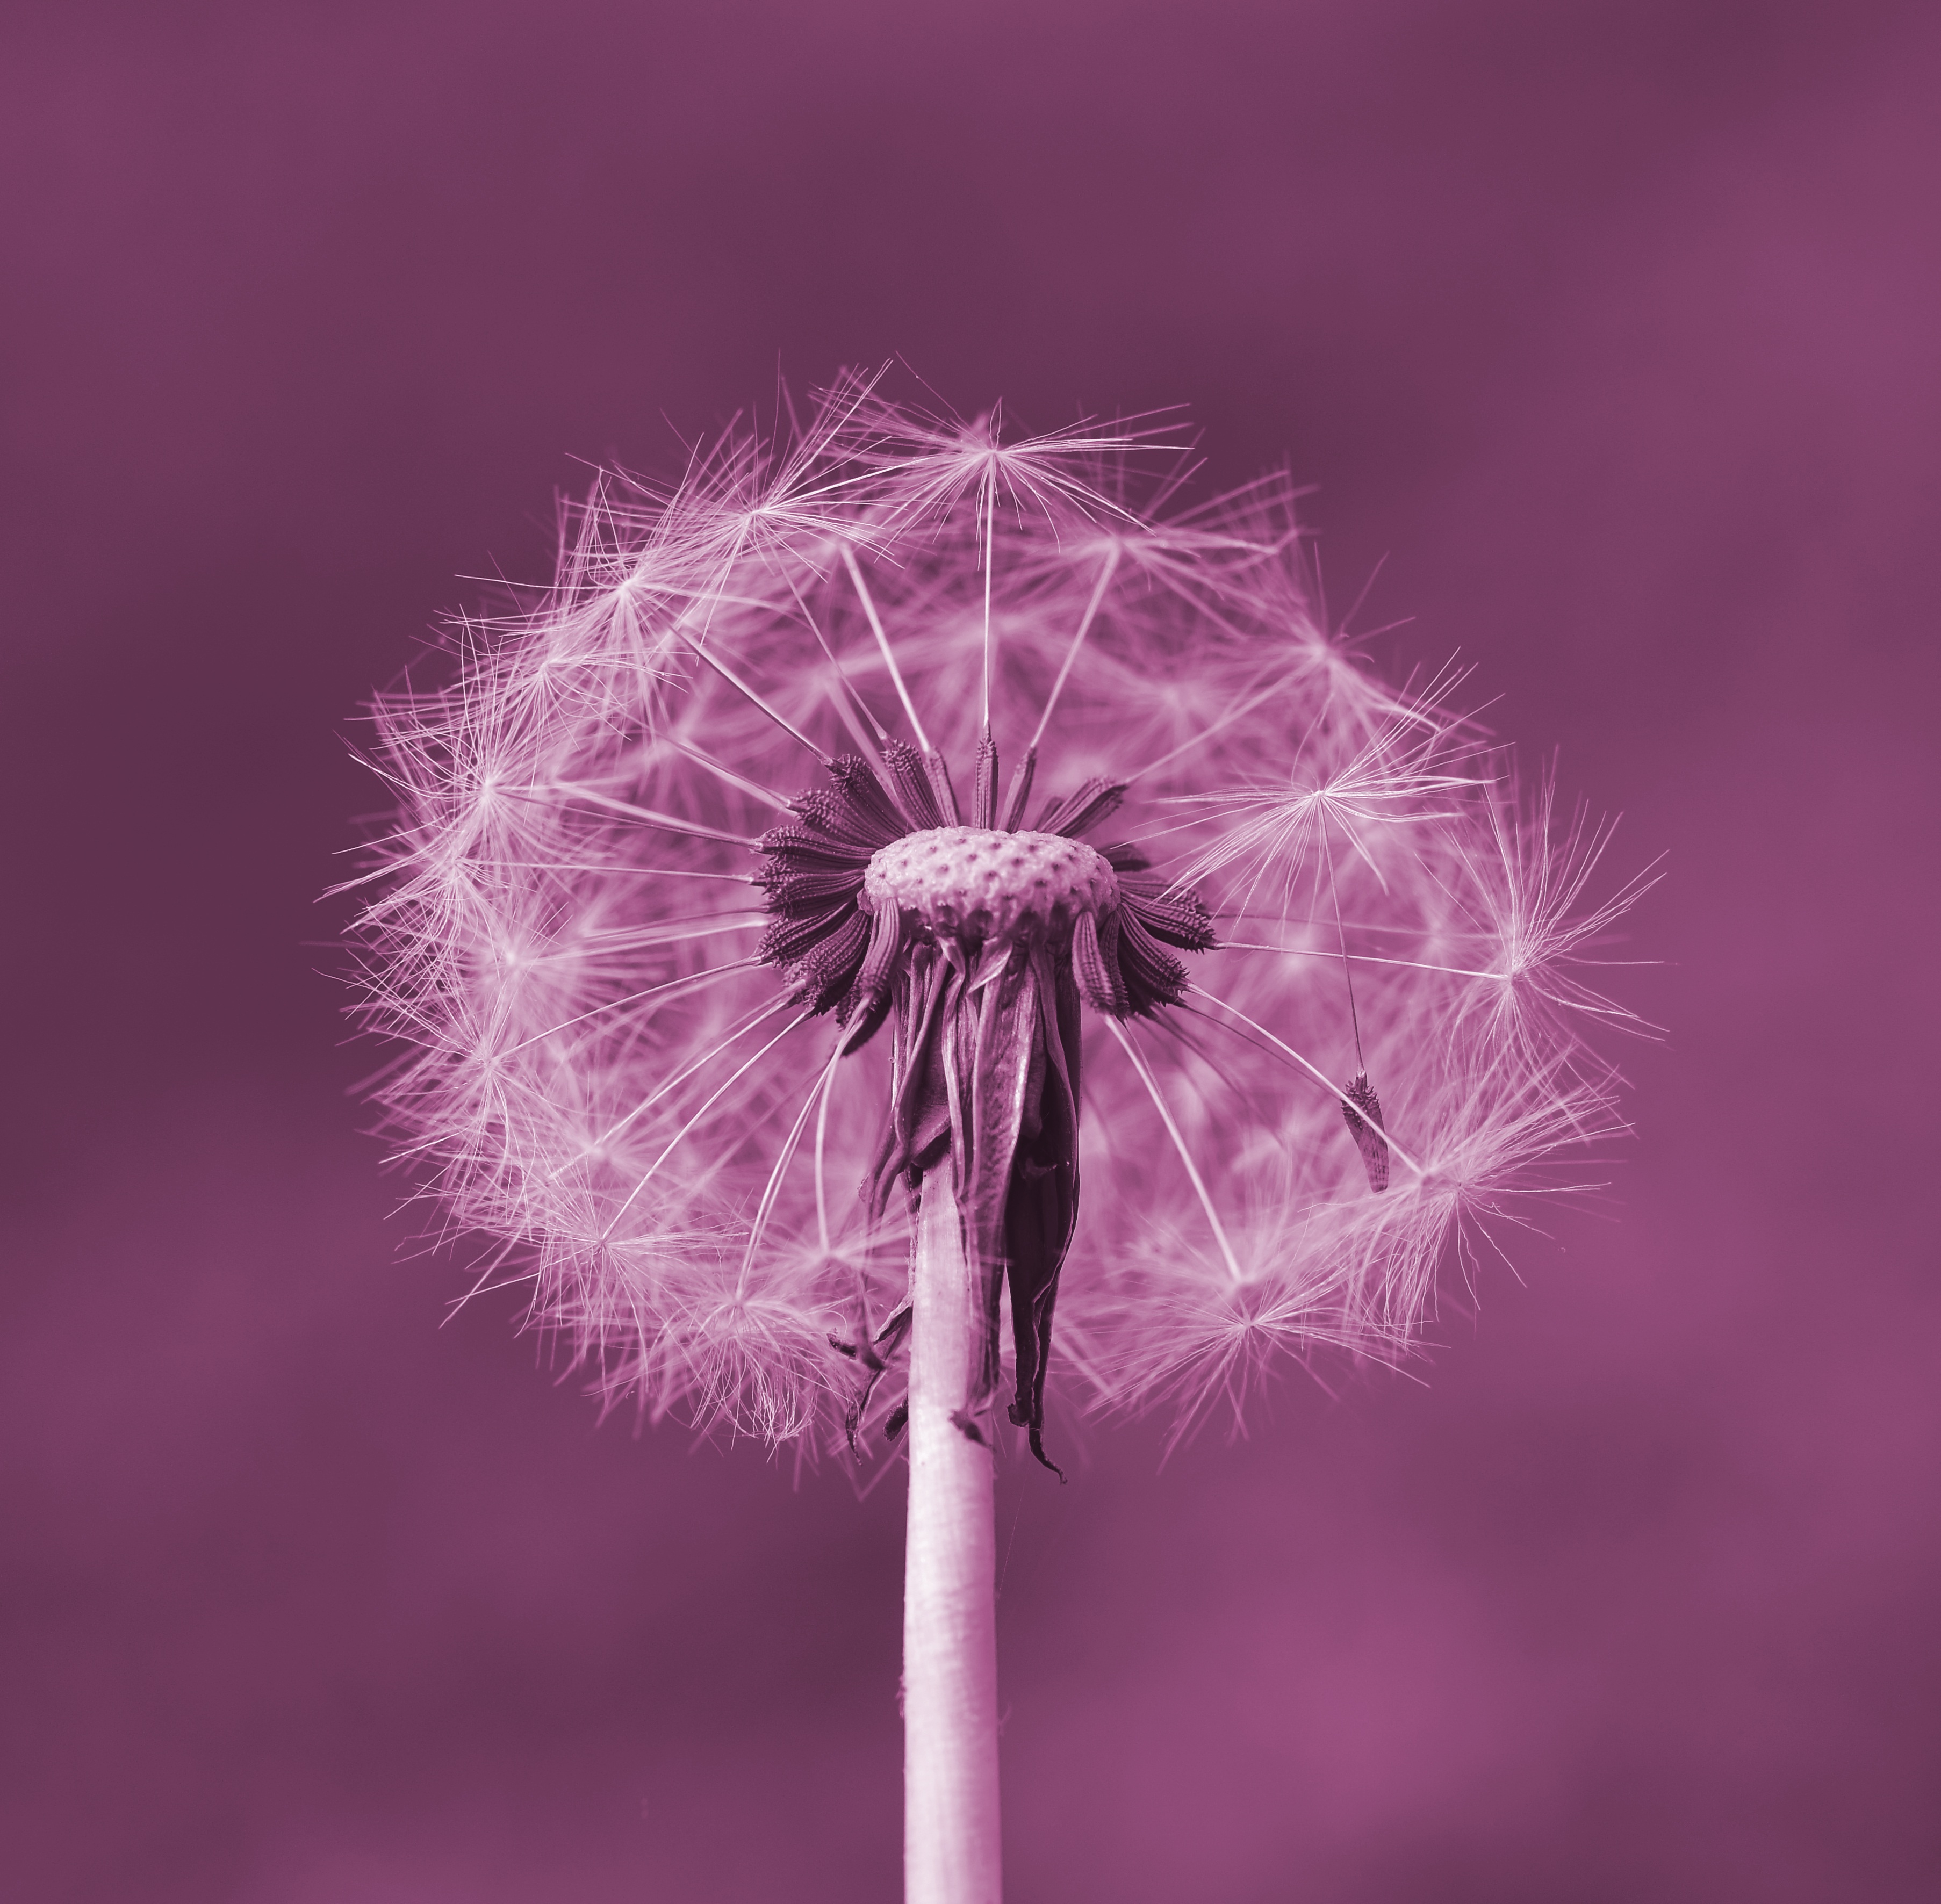
branch, plant, photography, dandelion, leaf, flower, purple, petal, spring, macro, pink, close, flora, close up, pointed flower, seeds, macro photography, flying seeds, flowering plant, daisy family, monochrome photography, plant stem, land plant